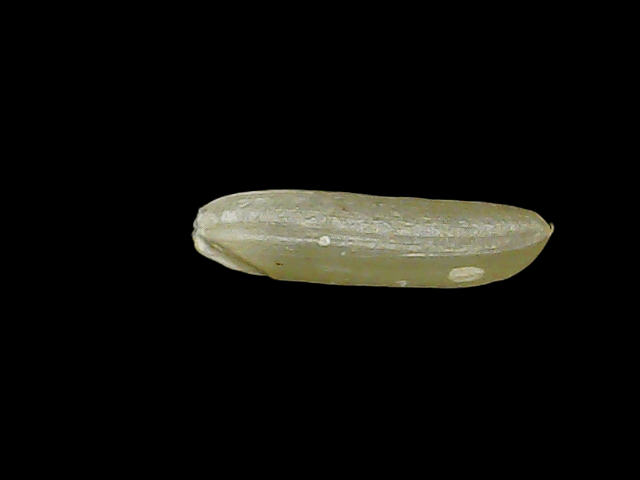
Rice variety: Binadhan19